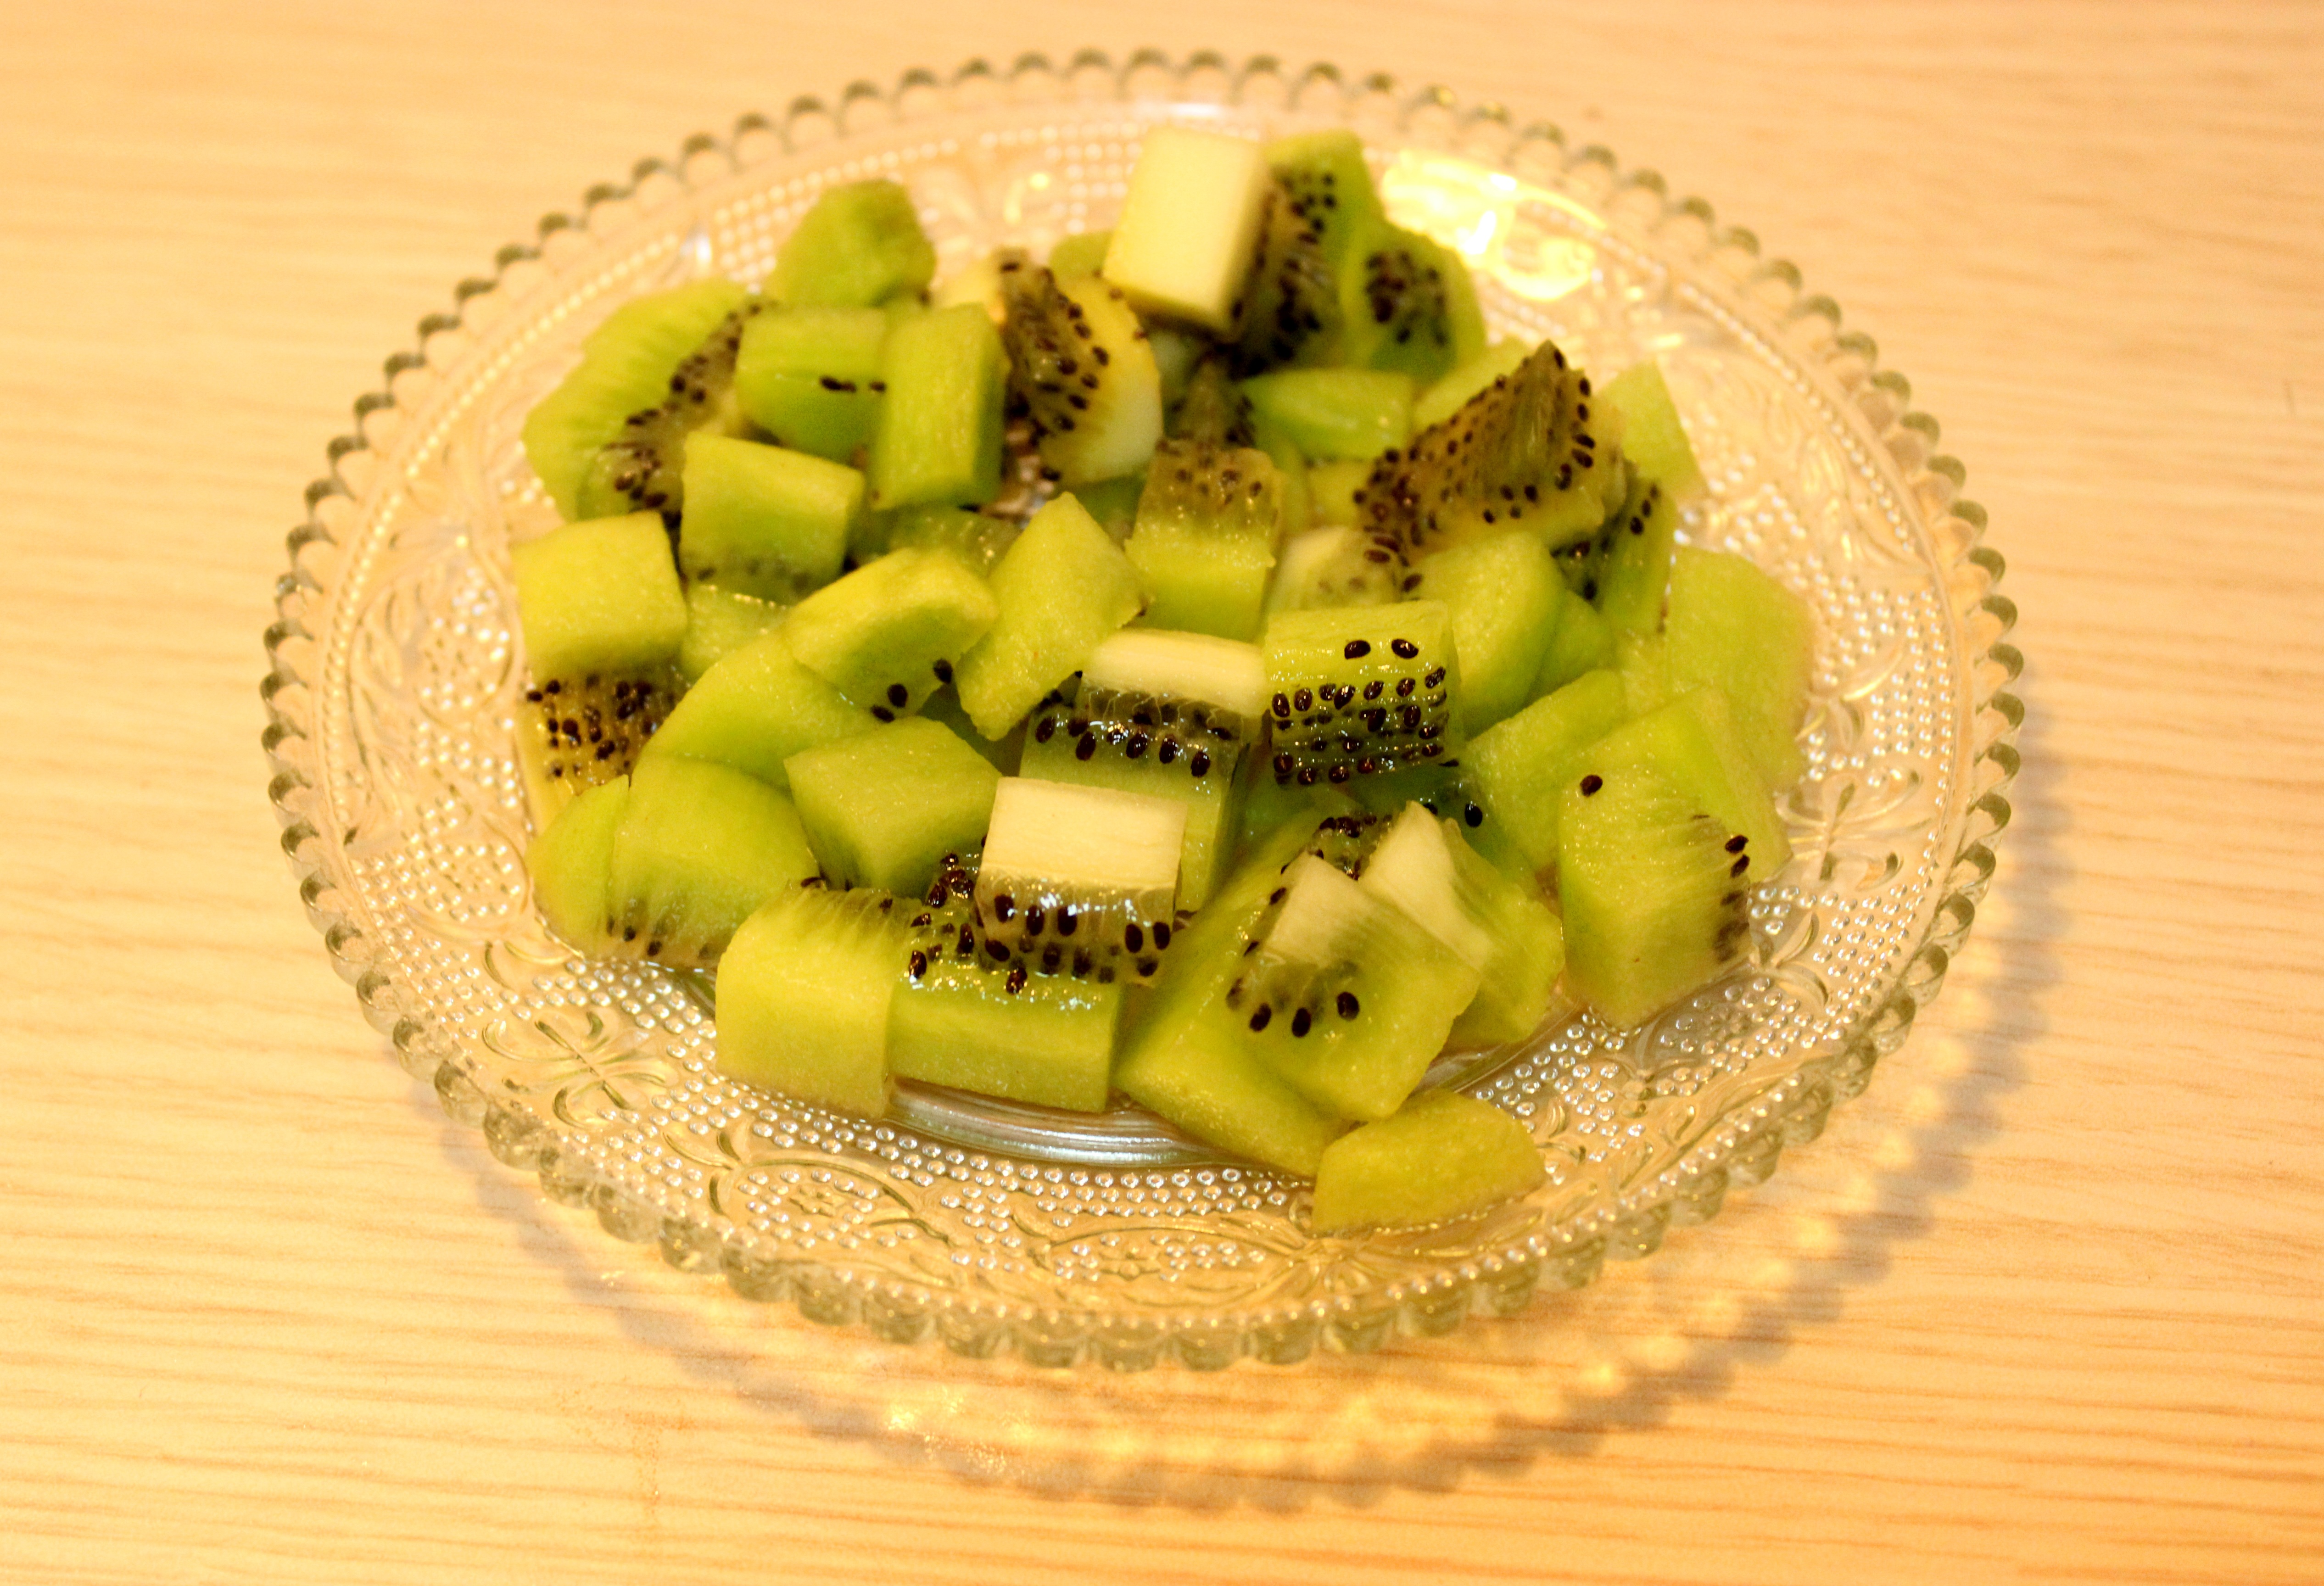
plant, fruit, dish, food, green, produce, vegetable, cuisine, health, asian food, kiwi, flowering plant, land plant